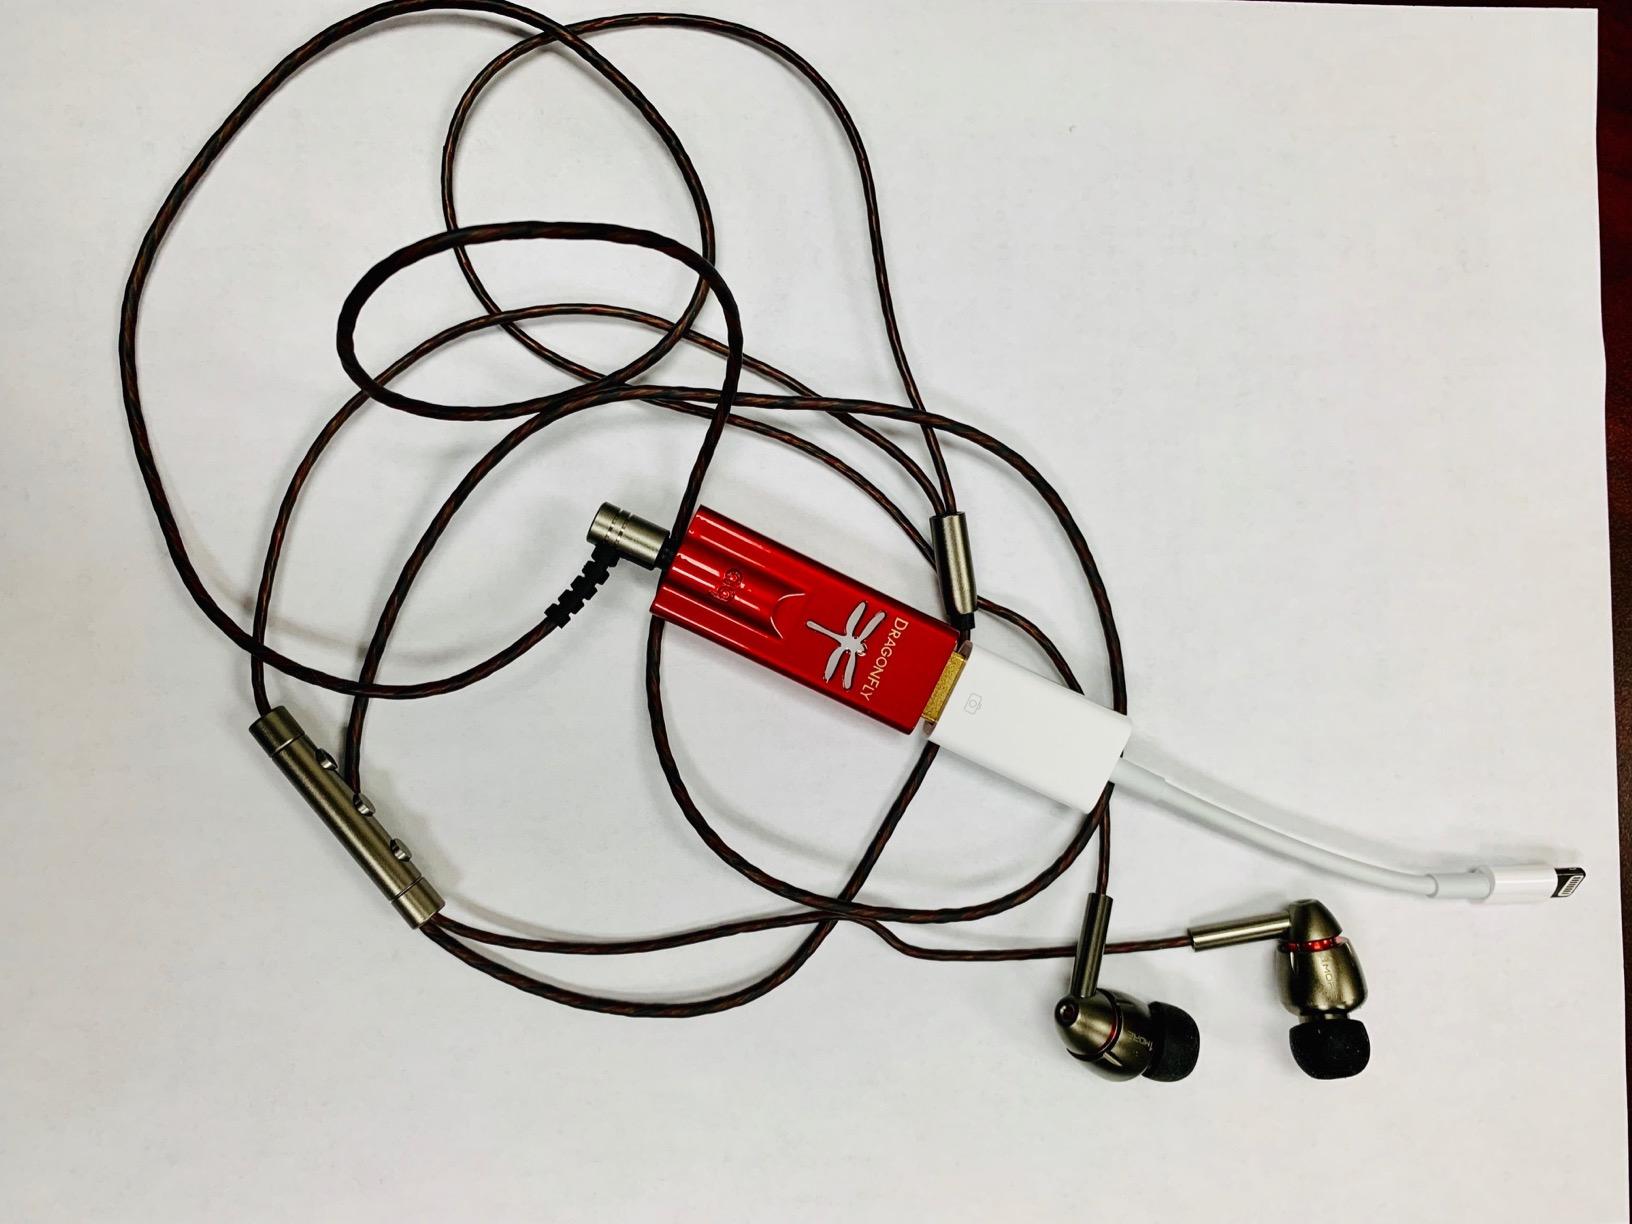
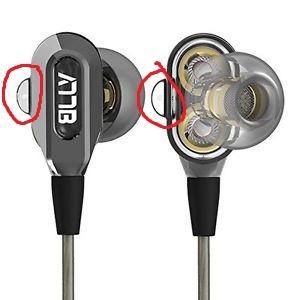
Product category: headphones
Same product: no